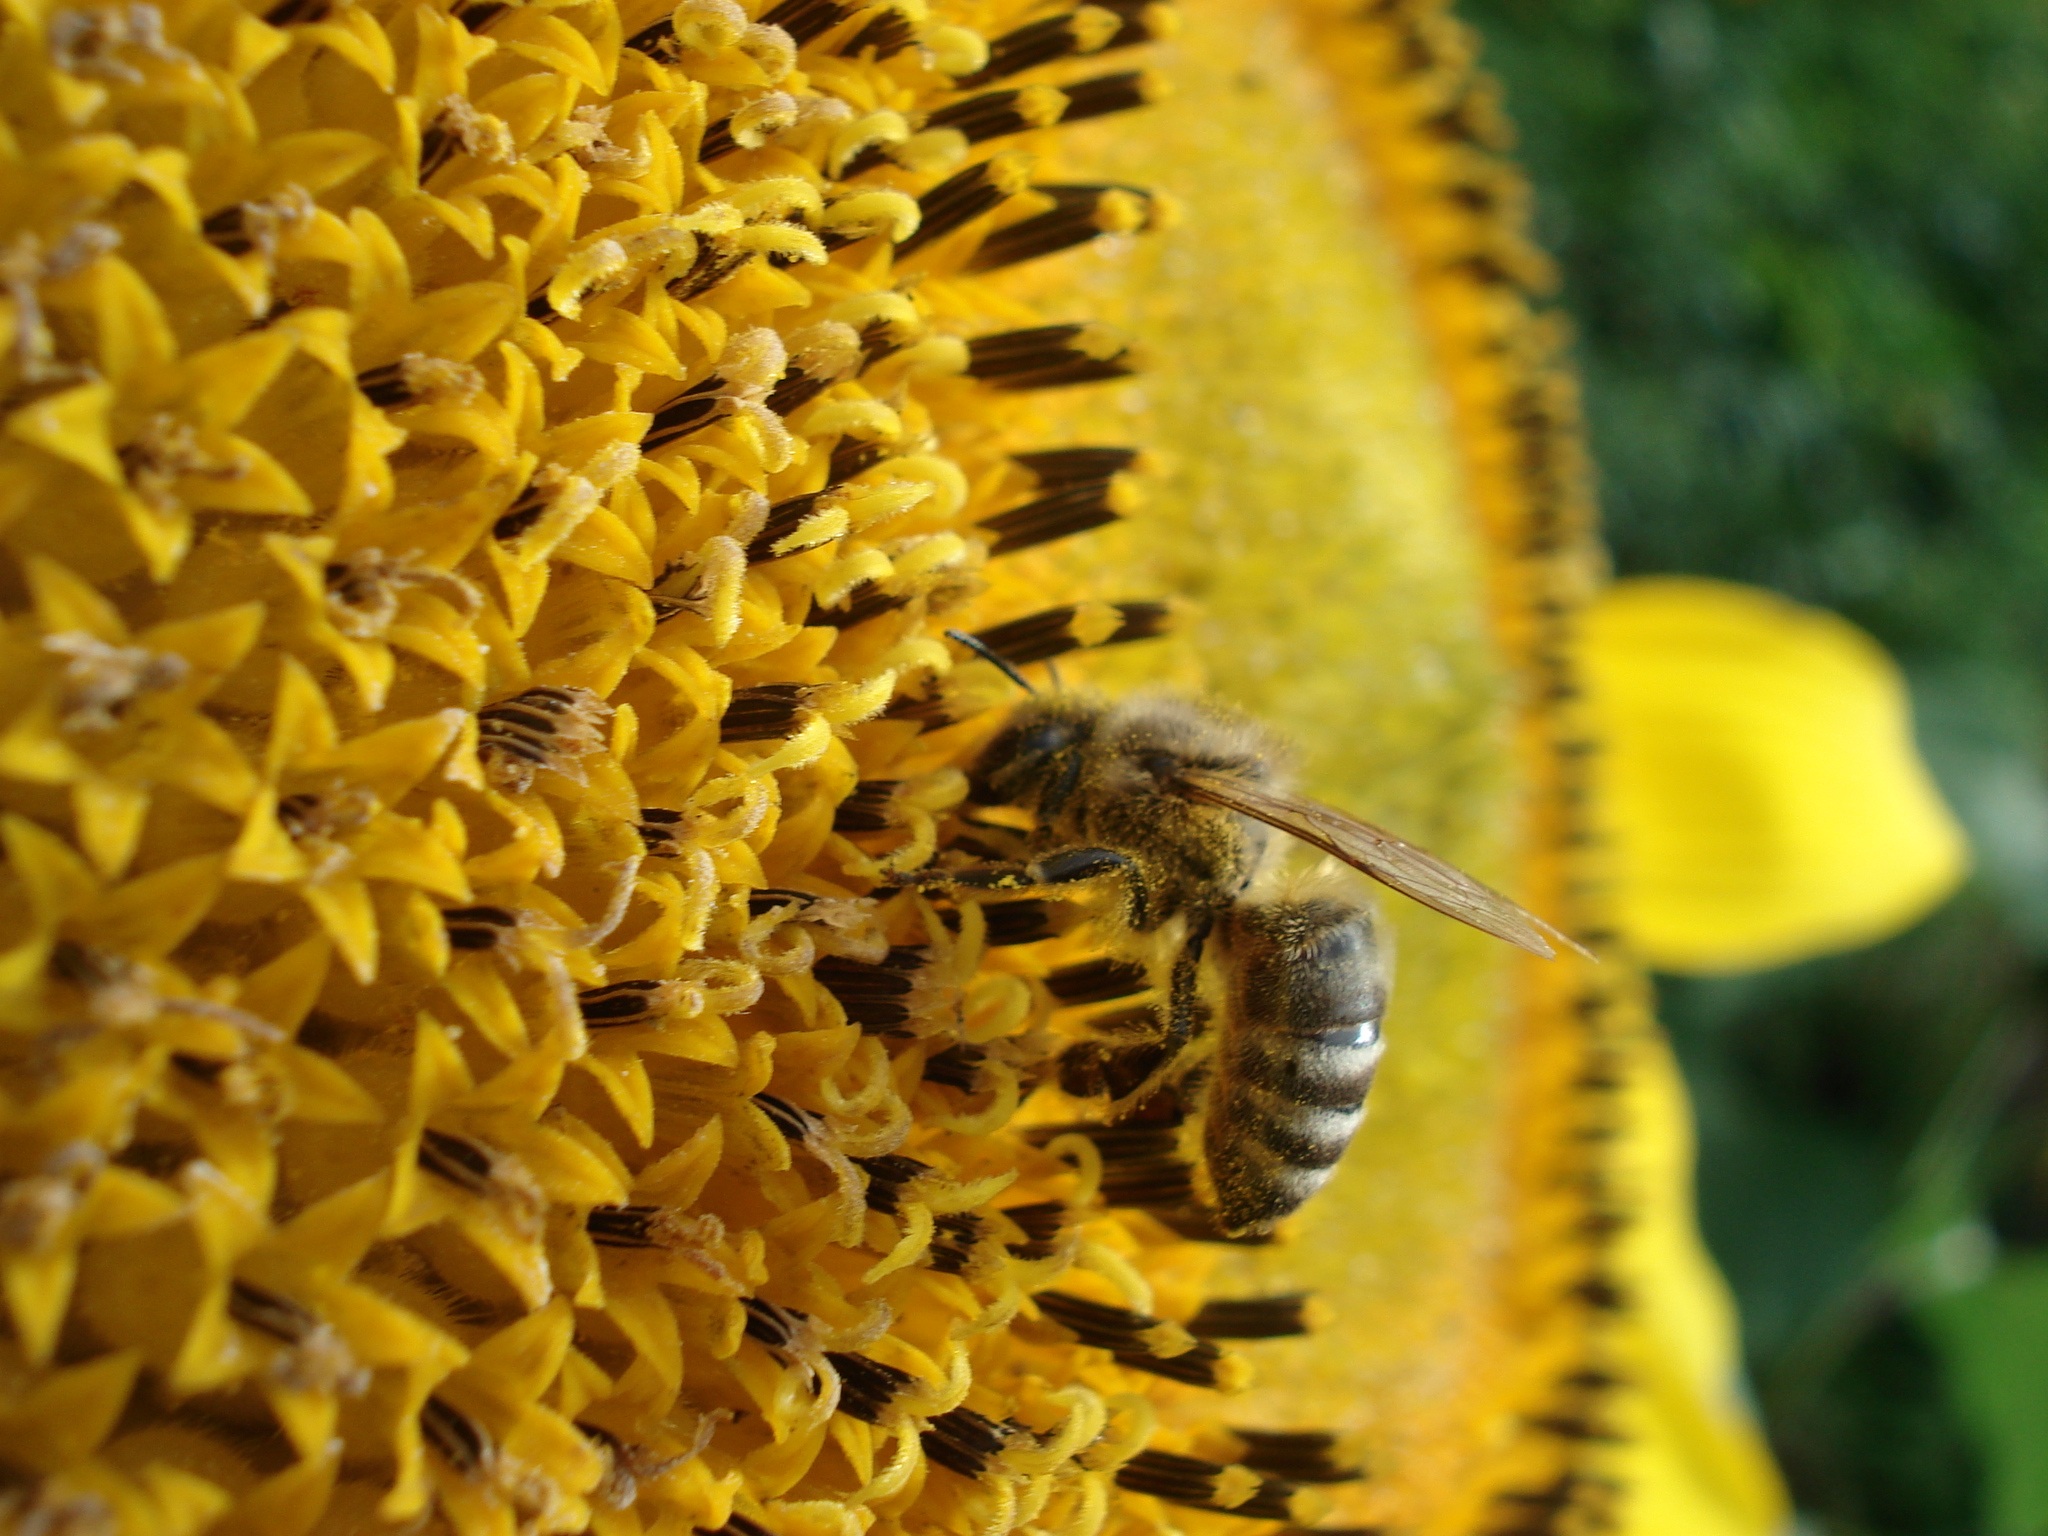
nature, plant, leaf, flower, animal, honey, summer, pollen, insect, natural, botany, yellow, flora, fauna, invertebrate, close up, bee, sun flower, wasp, honeybee, nectar, macro photography, flowering plant, honey bee, land plant, membrane winged insect